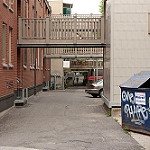
Scene: Outdoor